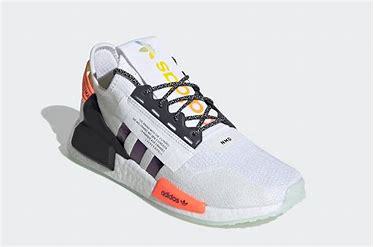
Brand: Adidas
Model: NMD_R1 V2